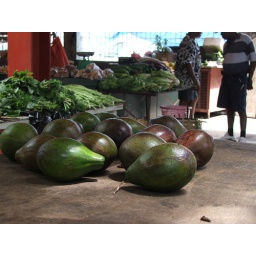
Great perspective shot of some exotic fruits on sale at the Selwynn Gummer market in the Seychelles